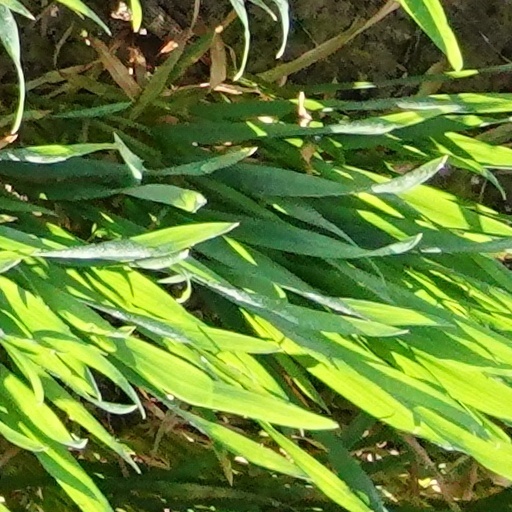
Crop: wheat